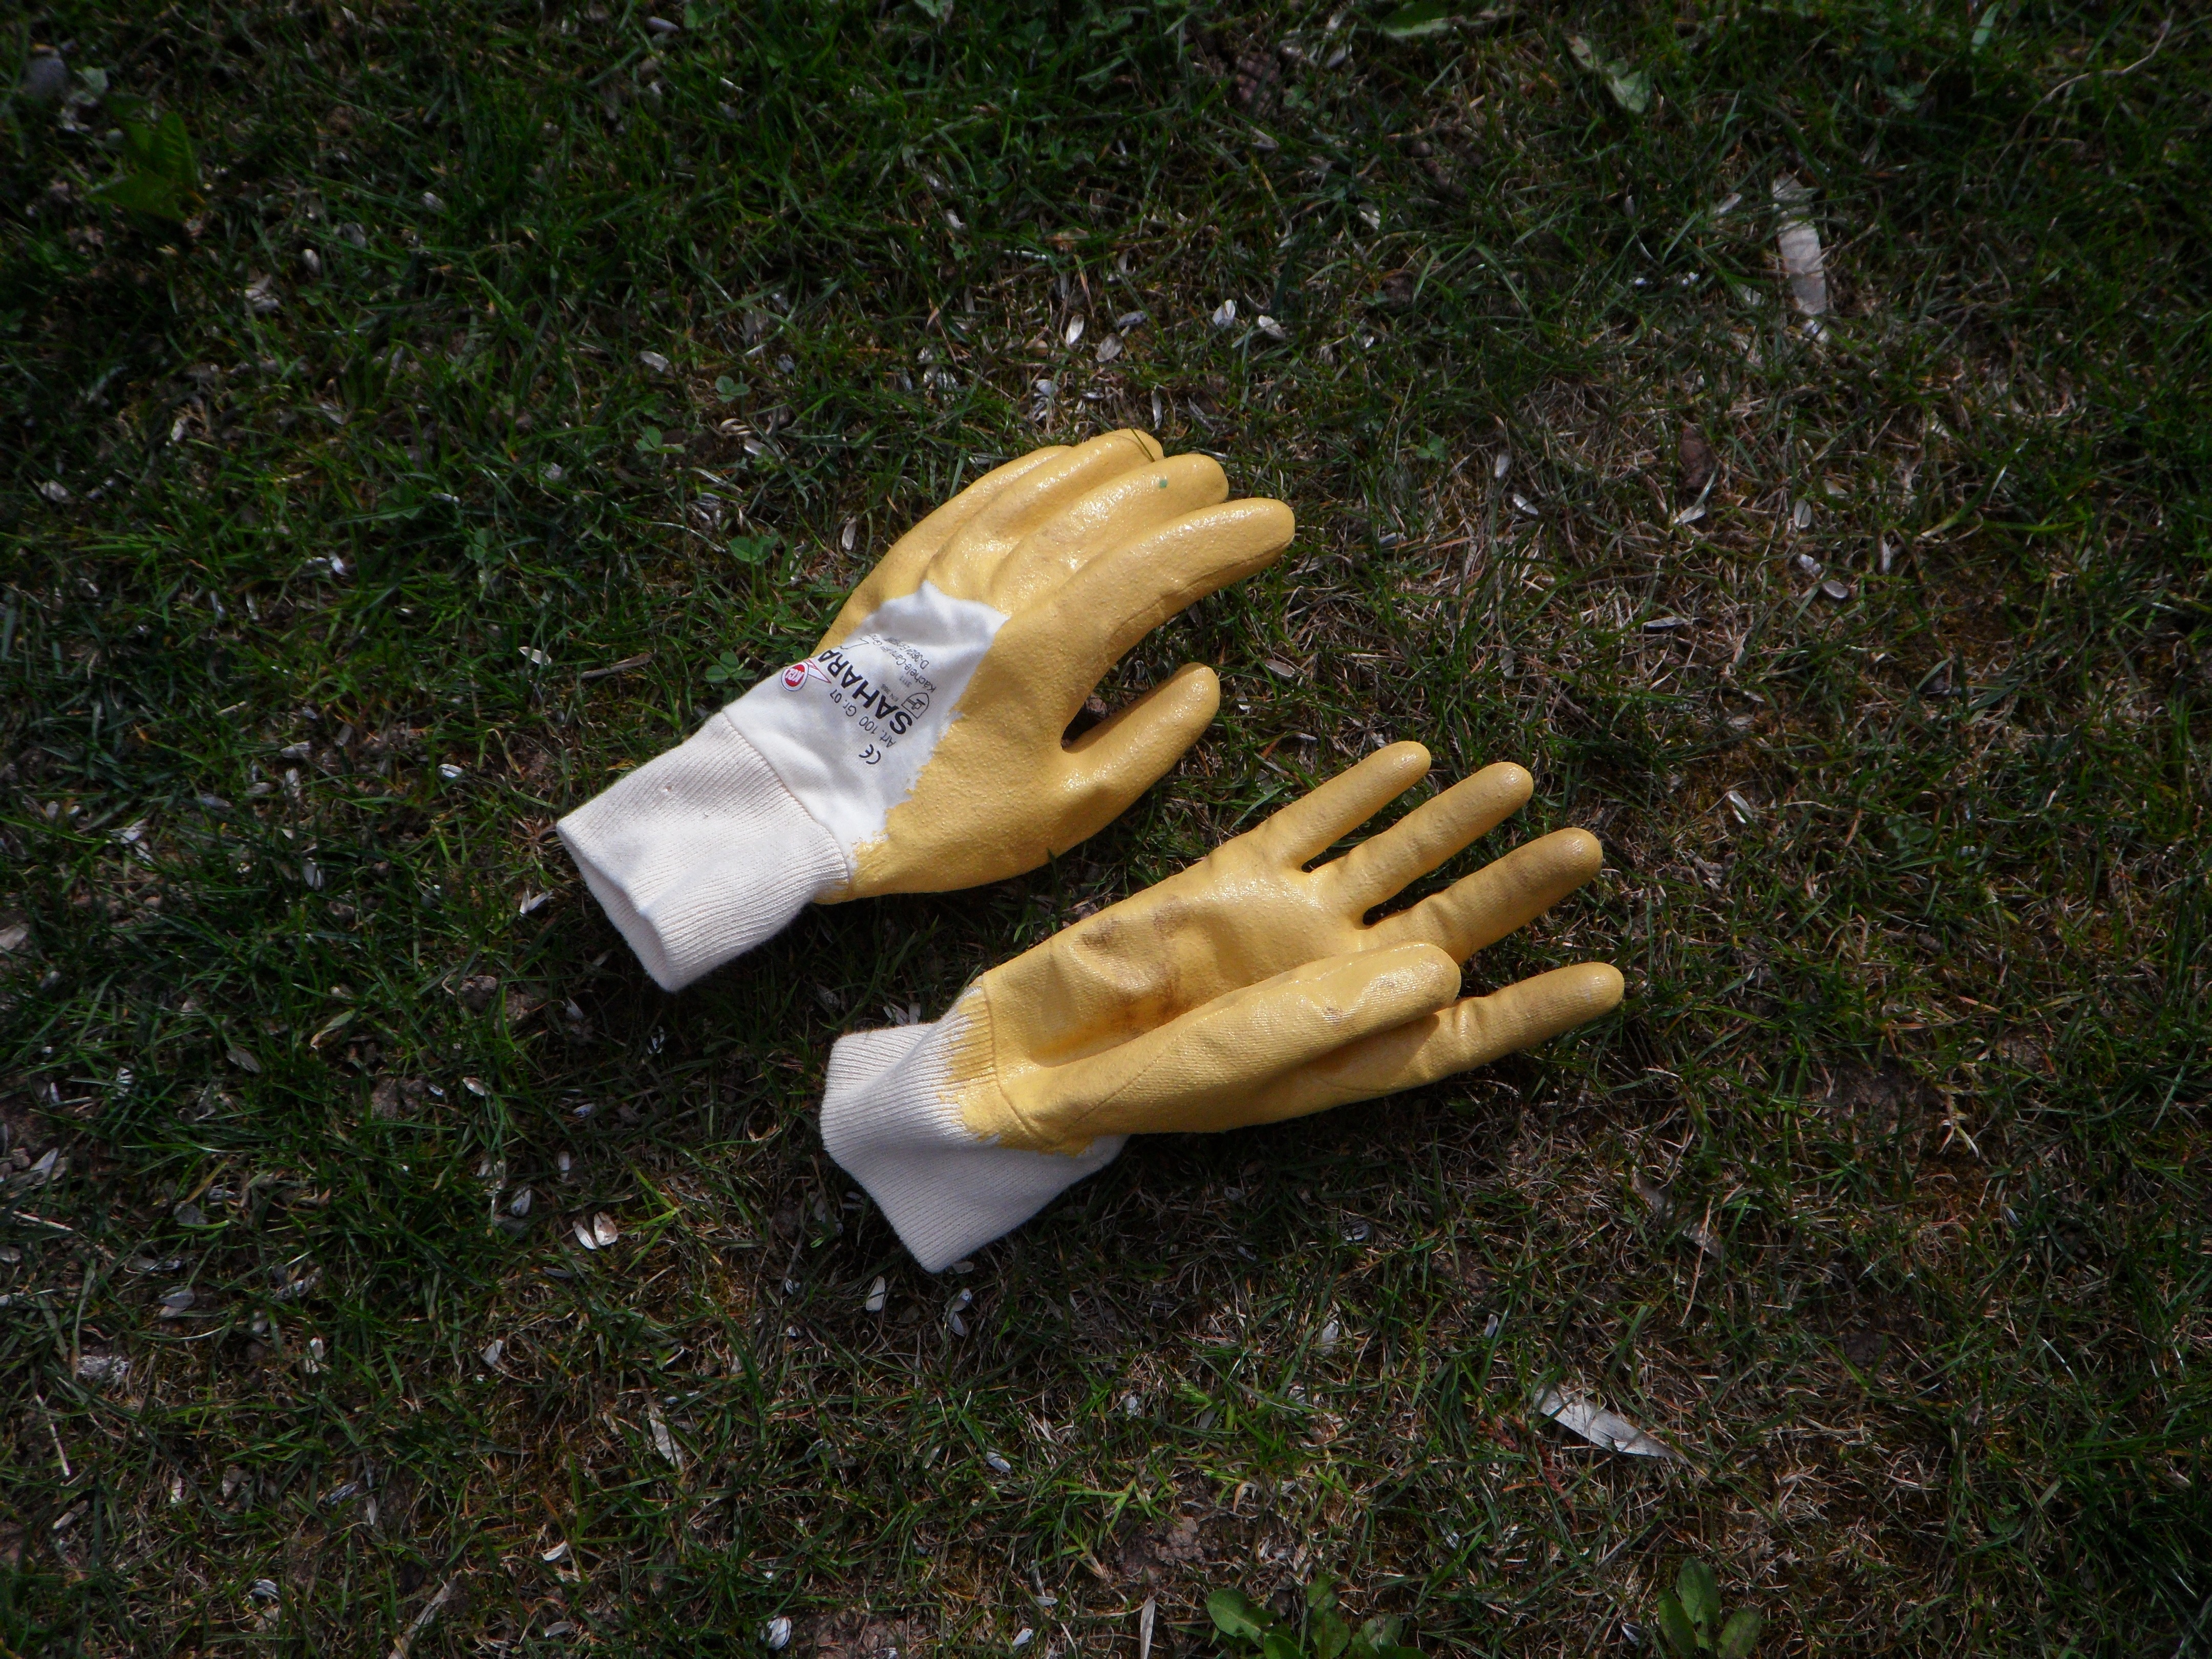
work, hand, glove, lawn, clothing, garden, gardening, protection, gloves, gardeners, work gloves, gardening gloves